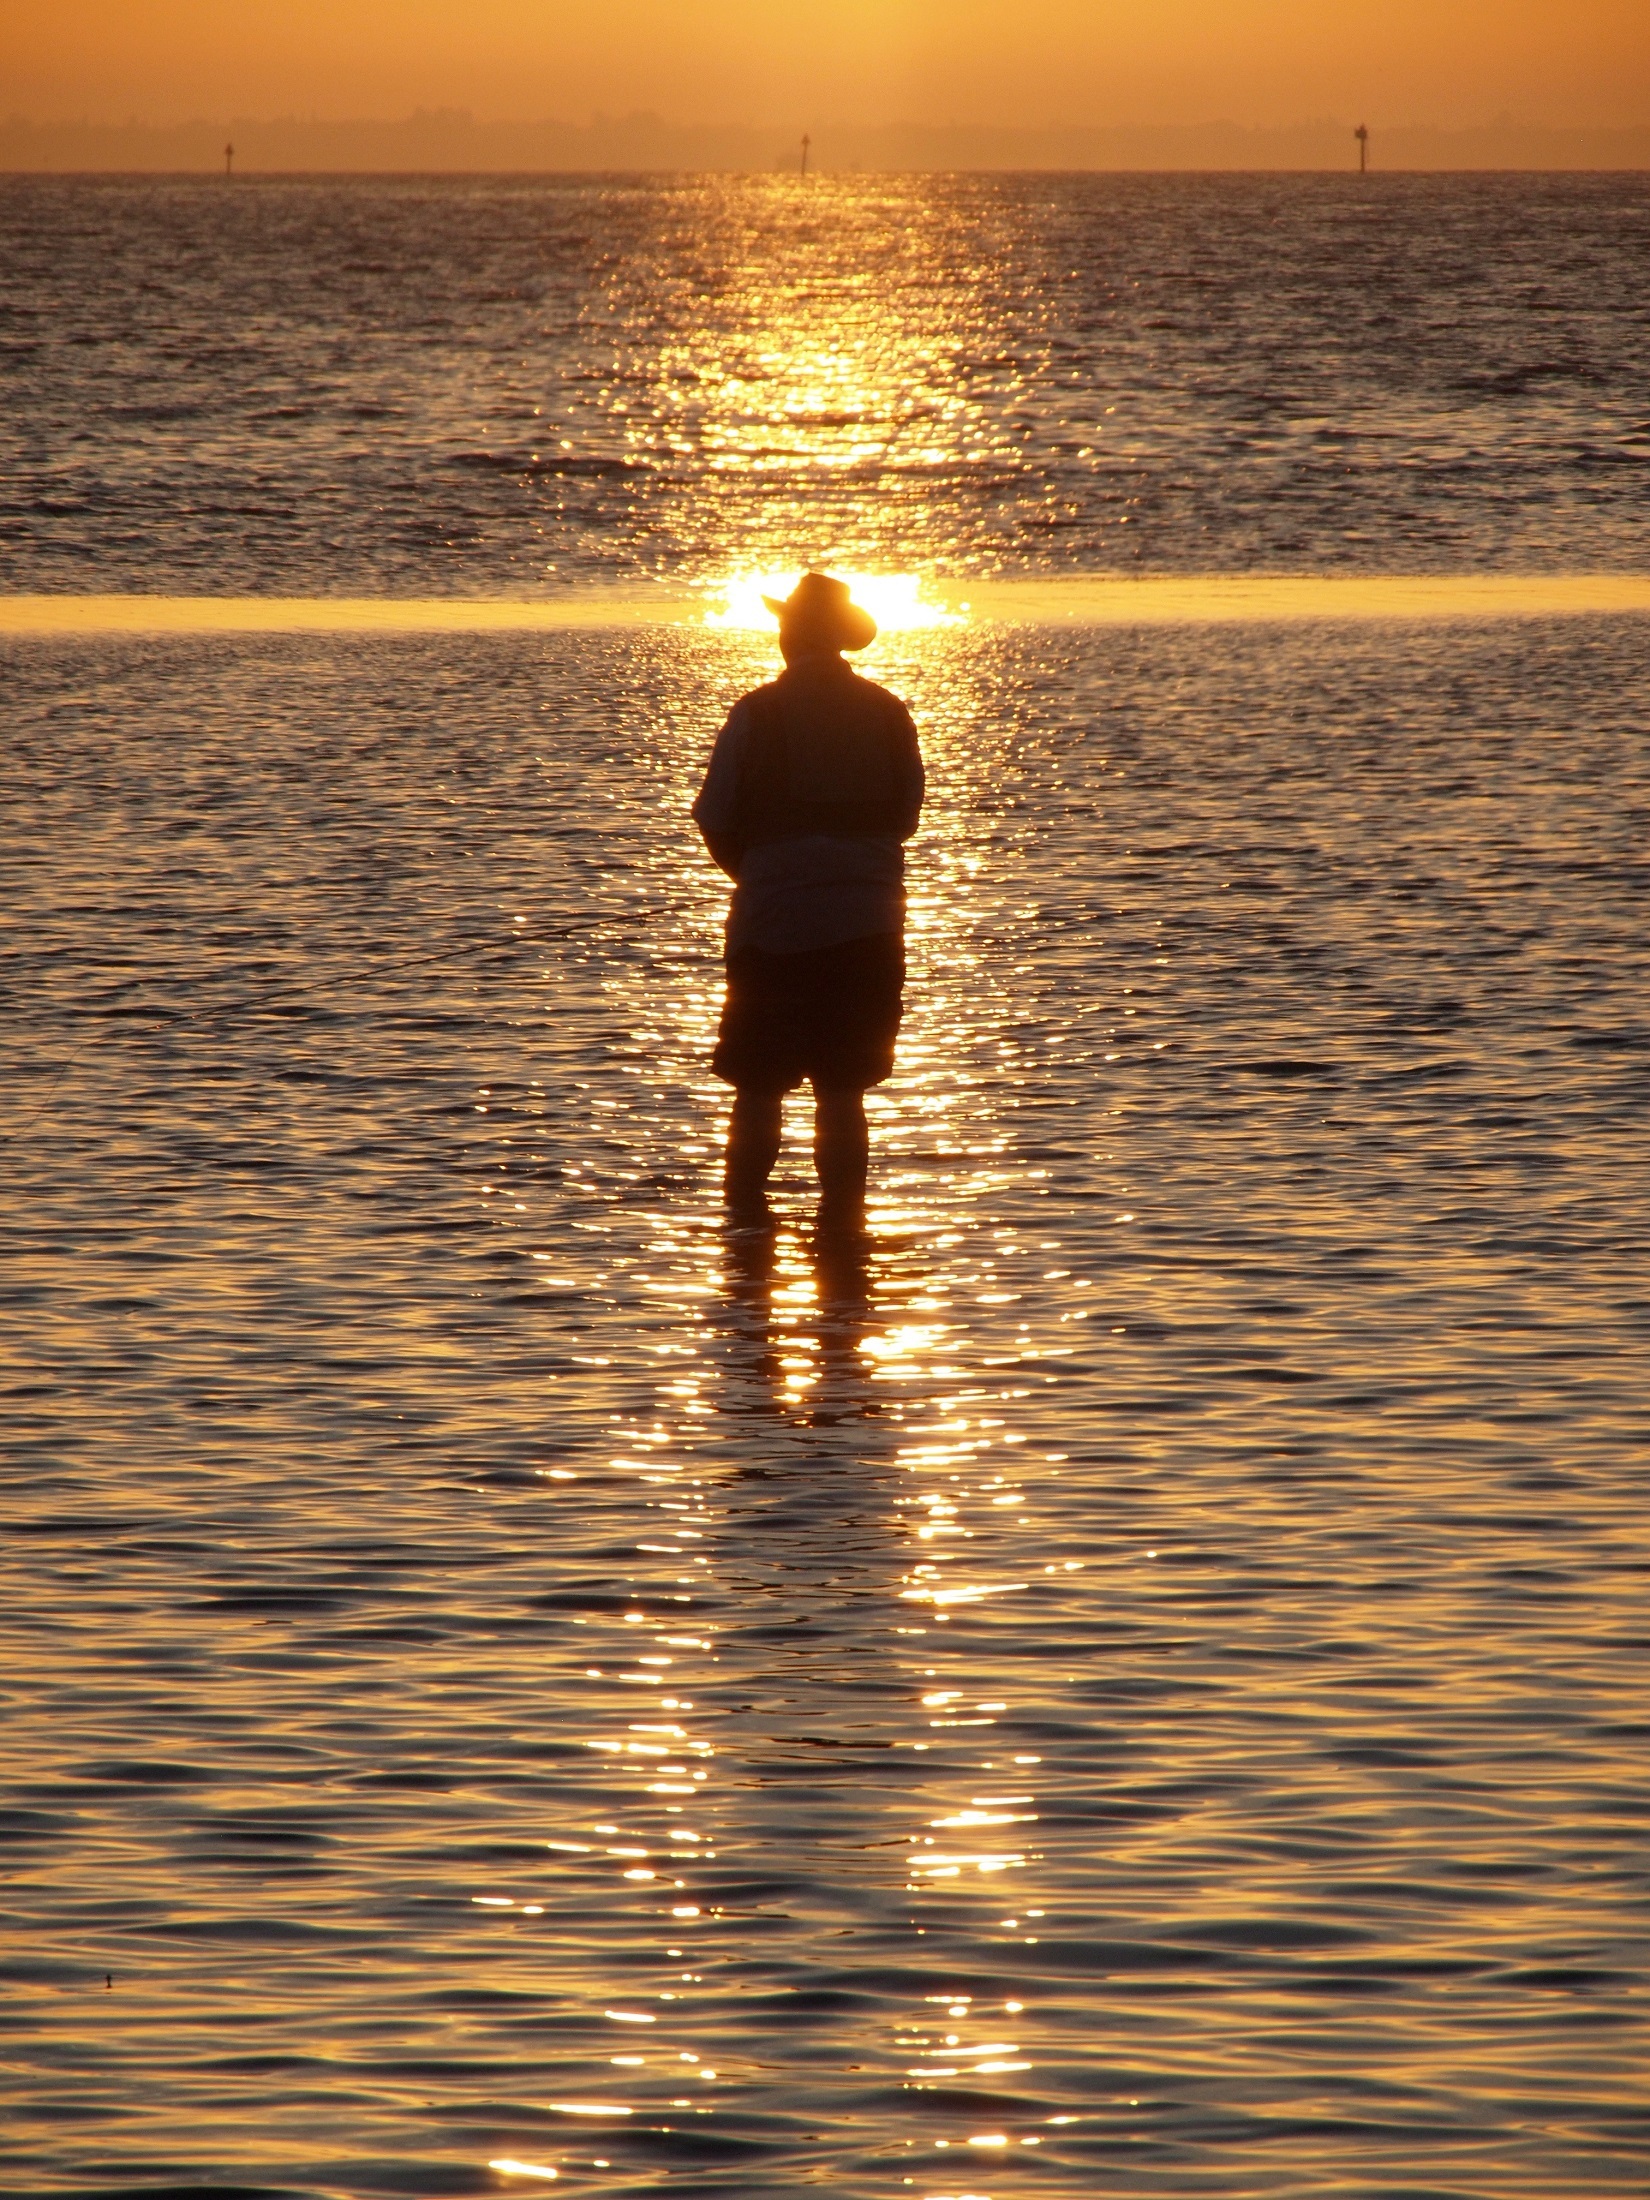
man, beach, landscape, sea, coast, water, sand, ocean, horizon, silhouette, person, light, sun, sunrise, sunset, sunlight, morning, shore, wave, looking, dusk, evening, twilight, reflection, seascape, waves, mysterious